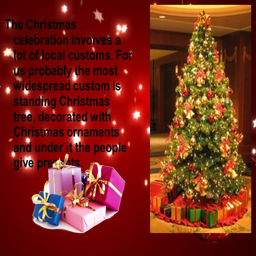
the celebration involves a lot of local customs .